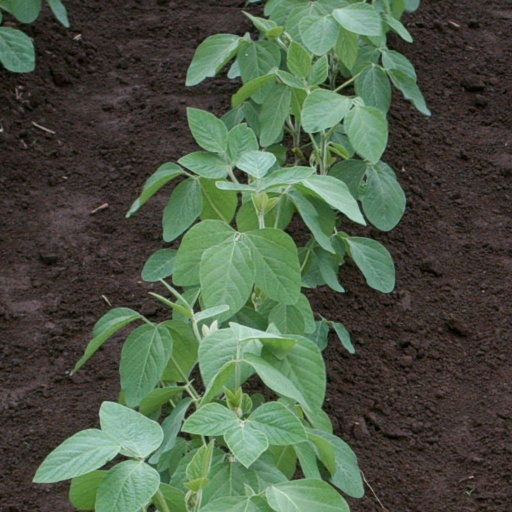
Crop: soybean